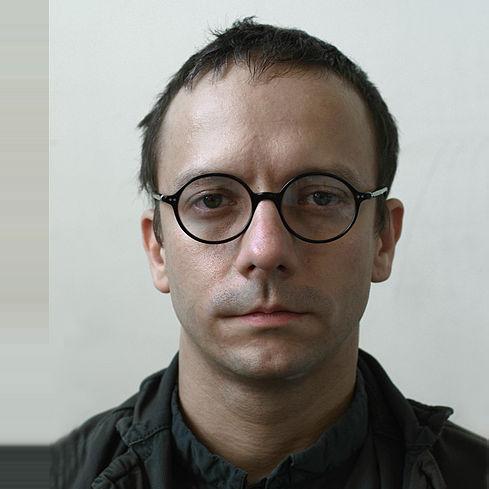
Age: 34